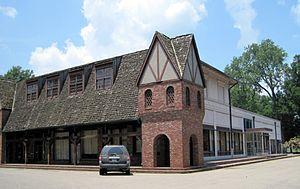
Wilson est une ville de l'État américain de l'Arkansas, située dans le comté de Mississippi. Selon le recensement de 2010, sa population est de 903 habitants.